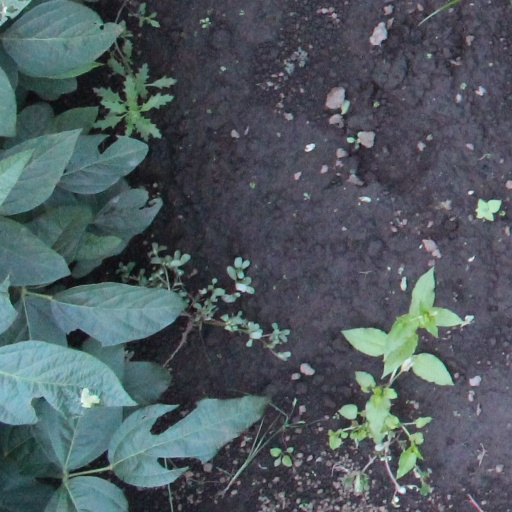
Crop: soybean